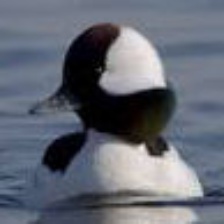
Species: BUFFLEHEAD
Scientific name: BUCEPHALA ALBEOLA
ImageNet parent category: drake